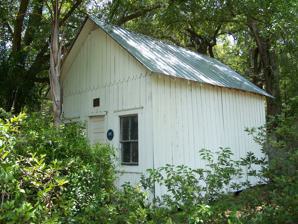
Building: 1890 Windermere School
Country: United States of America
Year built: 1890
United States historic place 1890 Windermere School U.S. National Register of Historic Places Show map of Florida Show map of the United States Location Windermere , Florida Coordinates 28°29′35″N 81°32′7″W / 28.49306°N 81.53528°W / 28.49306; -81.53528 Built 1890 NRHP reference No. 03000509 Added to NRHP June 5, 2003 Wikimedia Commons has media related to 1890 Windermere School . The 1890 Windermere School (also known as the Armstrong-Parramore House ) is a historic school in Windermere , Florida , United States . The schoolhouse is located at 113 West Seventh Avenue. The building served the community as a school between 1890 and 1916, then as a community center through 1923. After its days as a community center, it became a private residence. In 1995 the Armstrong-Parramore family, who owned the land and building, donated it to the city. Rooms and structures added to the building by the Armstrong-Parramores were dismantled, restoring the building to its original form. On June 5, 2003, it was added to the U.S. National Register of Historic Places . In 2011, the Windermere city government wished to move the historic building to another location. However, a movement arose to keep it in its current location. The issue was put to Windermere voters in the form of a town charter amendment. The amendment, which protected the schoolhouse from further move attempts, passed overwhelmingly with 71.25% of voters in favor. References